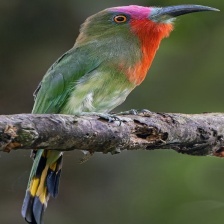
Species: RED BEARDED BEE EATER
Scientific name: NYCTYORNIS AMICTUS
ImageNet parent category: bee_eater